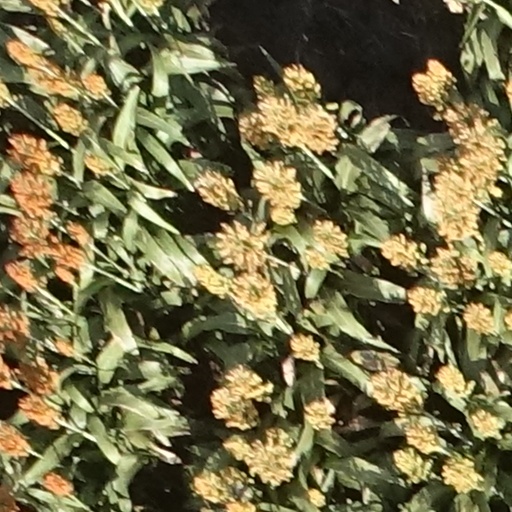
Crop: sorghum